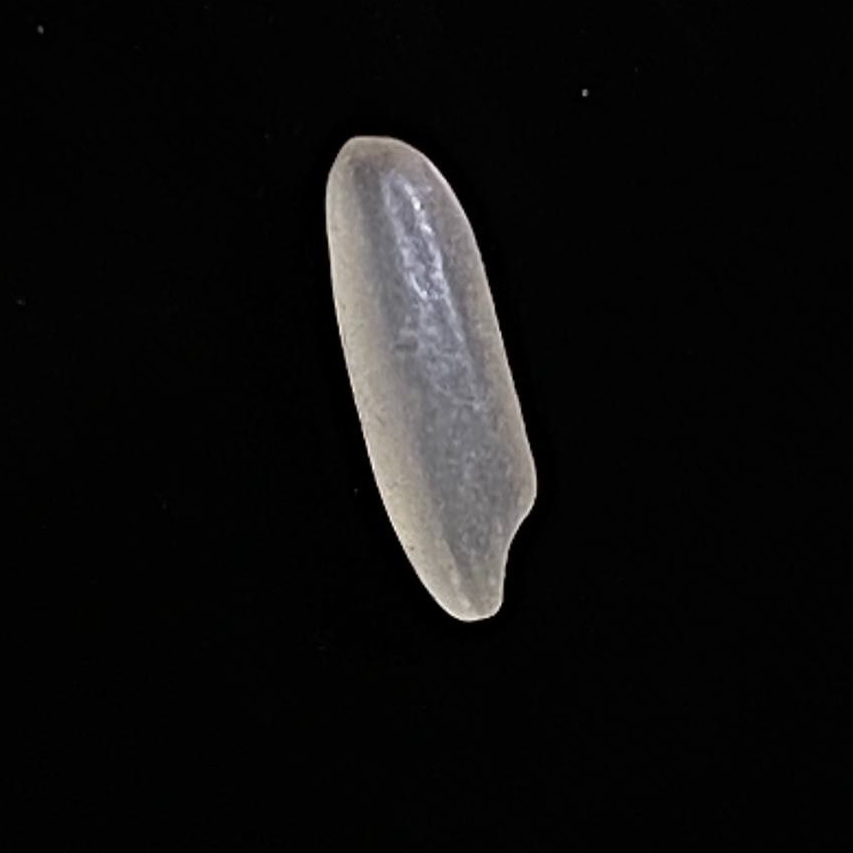
Rice variety: BR28